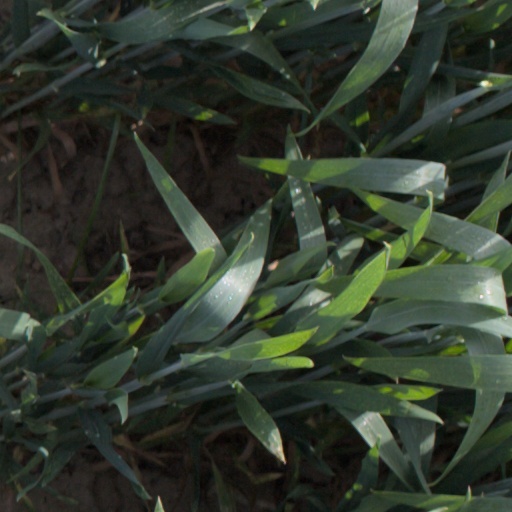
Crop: wheat